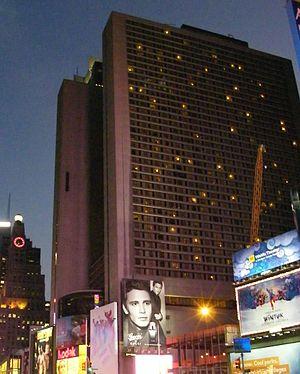
Le New York Marriott Marquis est un gratte-ciel de 175 mètres de hauteur construit à New York aux États-Unis en 1985. Il est situé le long de Broadway sur Times Square.